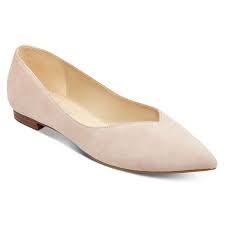
Label: Ballet Flat